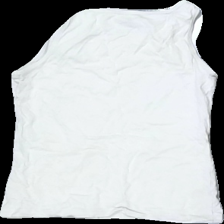
View: back
Type: Tank top
Category: Children
Brand: Kappahl
Colors: White
Material: 100% cotton
Cut: Regular
Size: 146
Season: All
Stains: Major
Damage location: top center
Damage 2 location: bottom center
Price range: <50
Recommended usage: Export
Description: vitt linne, helt missfärgat
Comment: missfärgad